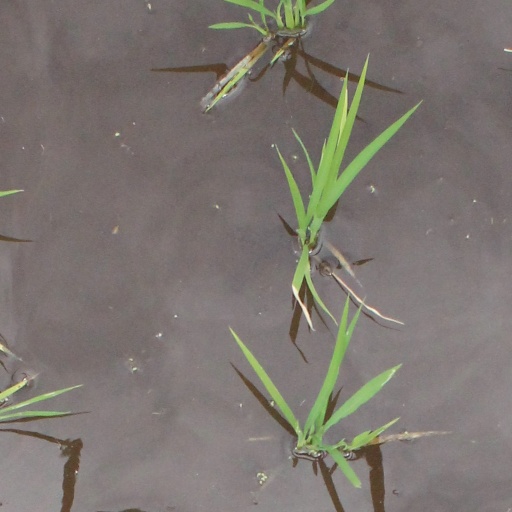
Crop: rice